Palacký University Olomouc

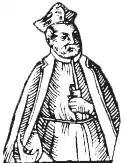
First Rector (Mula, Spain 1526 – Olomouc 1594)

Palacký University Olomouc is the oldest university in Moravia and the second-oldest in the Czech Republic. It was established in 1573 as a public university led by the Jesuit order in Olomouc, which was at that time the capital of Moravia and the seat of the episcopacy. At first it taught only theology, but soon the fields of philosophy, law and medicine were added.